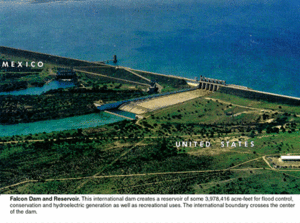
Le comté de Starr, en anglais : Starr County, est un comté situé dans le sud de l'État du Texas aux États-Unis. Fondé le 10 février 1848, son siège de comté est la ville de Rio Grande City. Selon le recensement des États-Unis de 2010, sa population est de 60 968 habitants, estimée, en 2017, à 64 454 habitants. Le comté a une superficie de 3 183,3 km², dont 3 168 km² de surfaces terrestres. Le comté est baptisé en référence à James Harper Starr, Secrétaire du Trésor de la république du Texas.